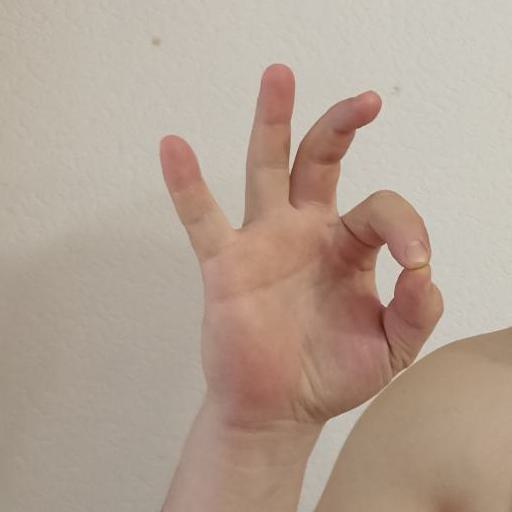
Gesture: ok